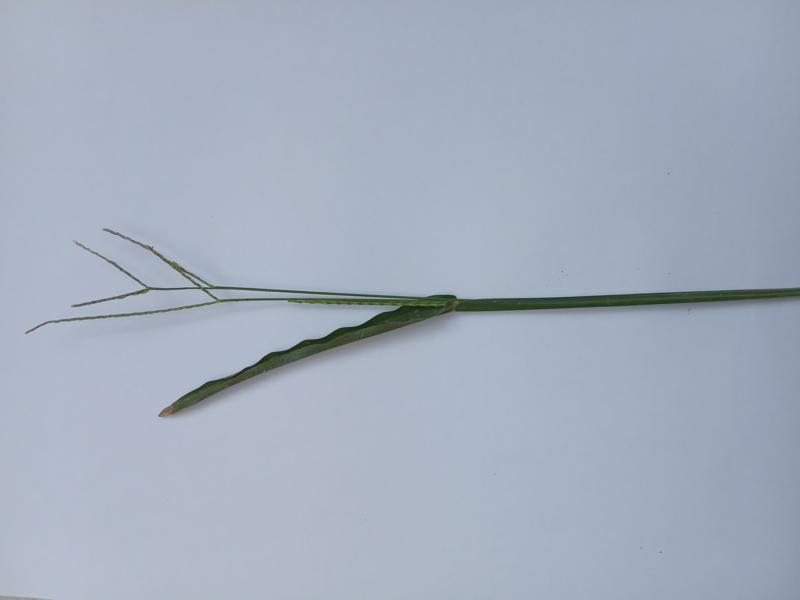
Weed species: Paspalum scrobiculatum